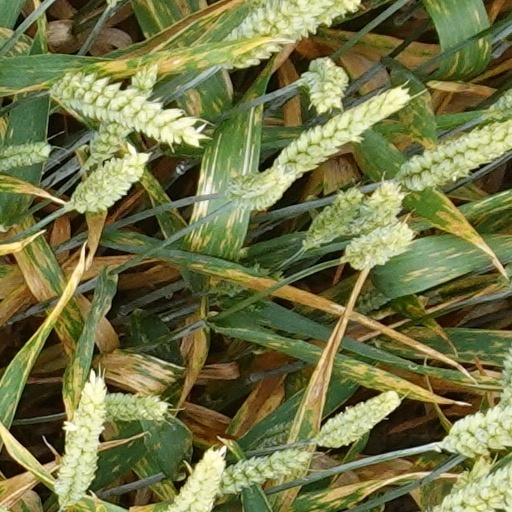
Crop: wheat